Primordial germ cell migration

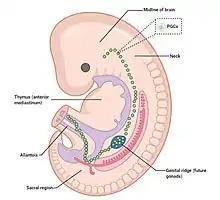
Primordial Germ Cell Migration

Primordial germ cell (PGC) migration is the process of distribution of primordial germ cells throughout the embryo during embryogenesis.